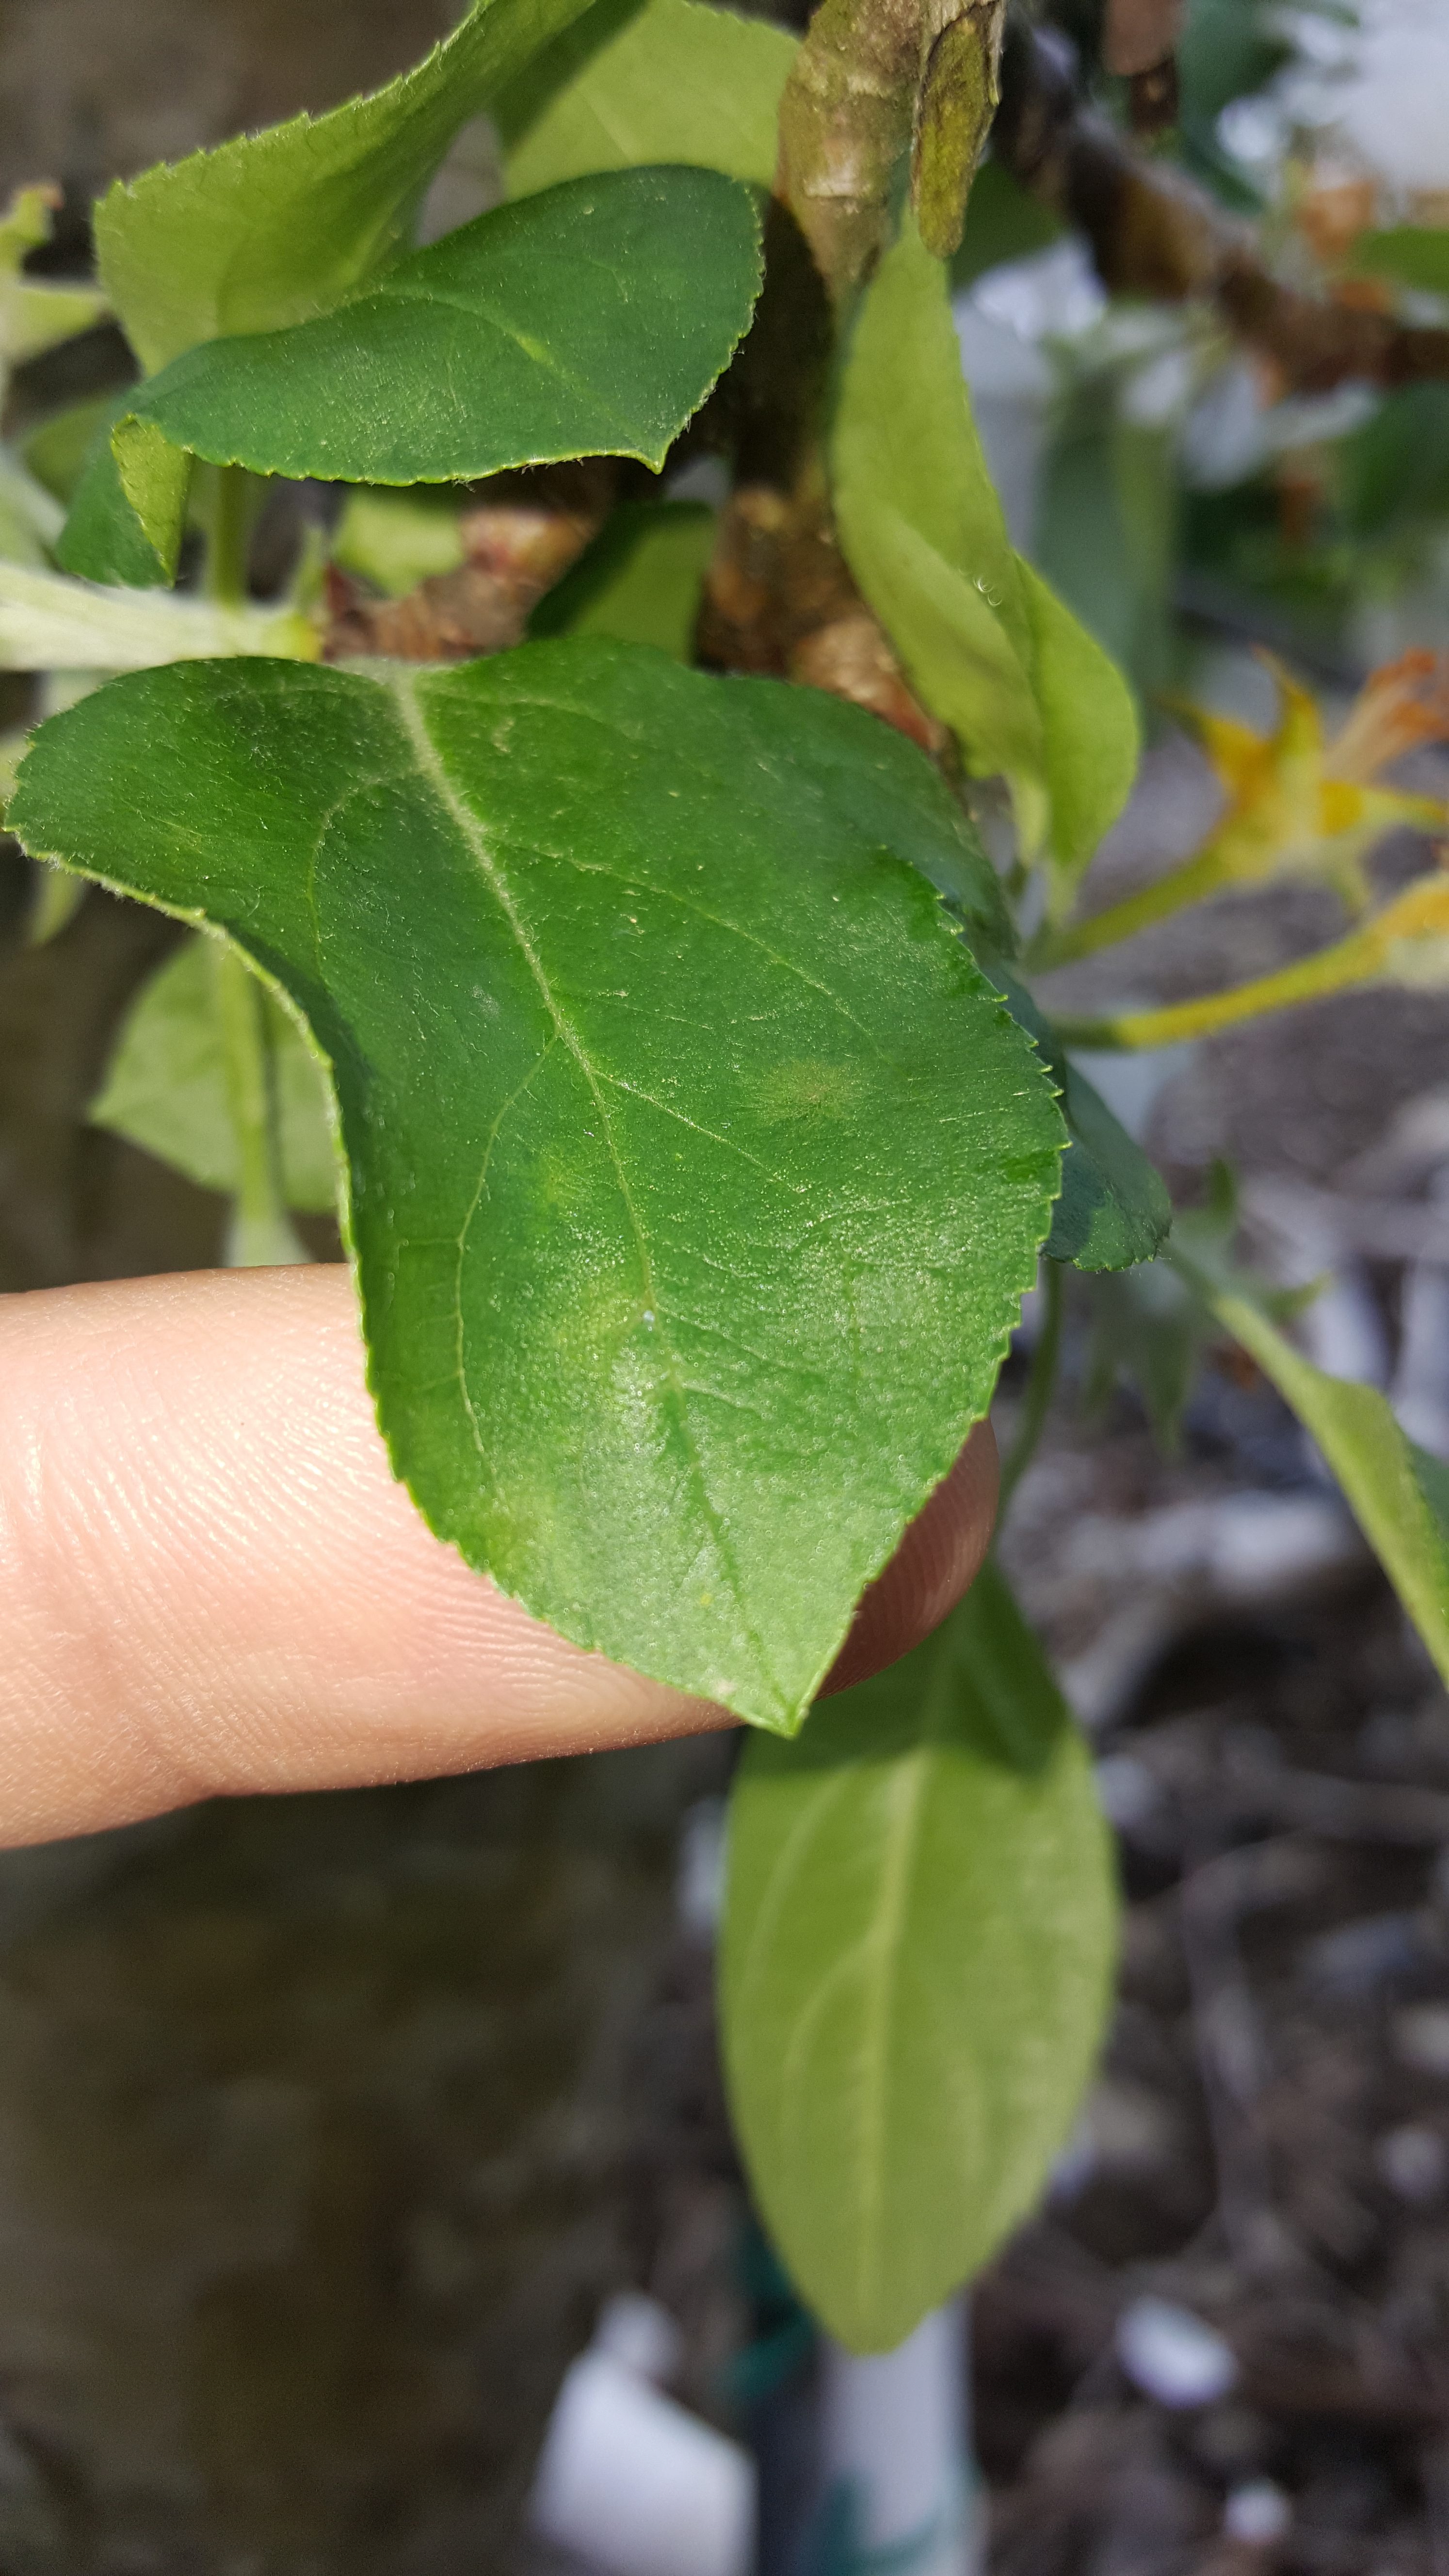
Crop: apple
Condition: healthy